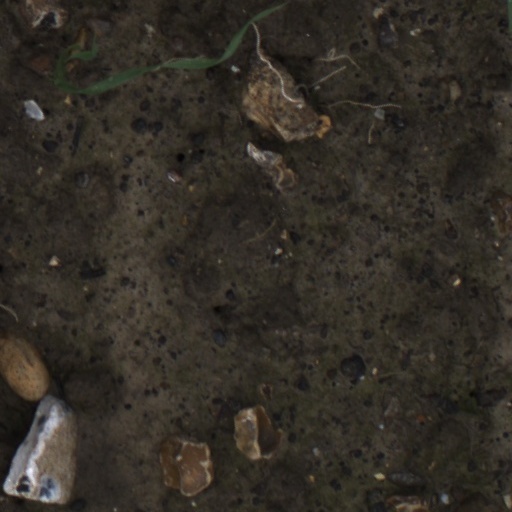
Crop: wheat